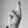
ASL letter: R